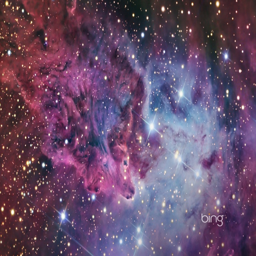
nebula , located towards the constellation of constellation , is an immense cloud of interstellar gas and cosmic dust